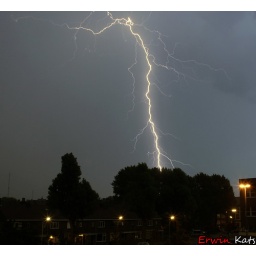
lightning 8-june-2007. photo made from my bedroom window in ijmuiden.(holland)